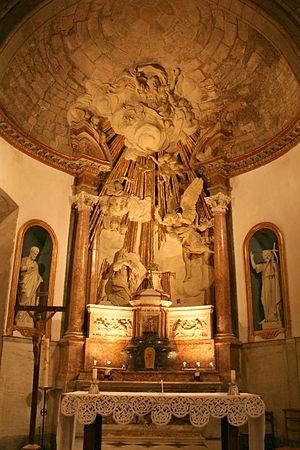
Trets (Bouches-du-Rhône, France), autel et retable de l'église Notre-Dame-de-Nazareth, sculptures de Christophe Veyrier.
Cet article recense les monuments historiques des Bouches-du-Rhône, en France.
Christophe Veyrier né à Trets le 25 juin 1637 et mort à Toulon le 10 juin 1689 est un sculpteur baroque français.
Trets est une commune française située dans le département des Bouches-du-Rhône, en région Provence-Alpes-Côte d'Azur.